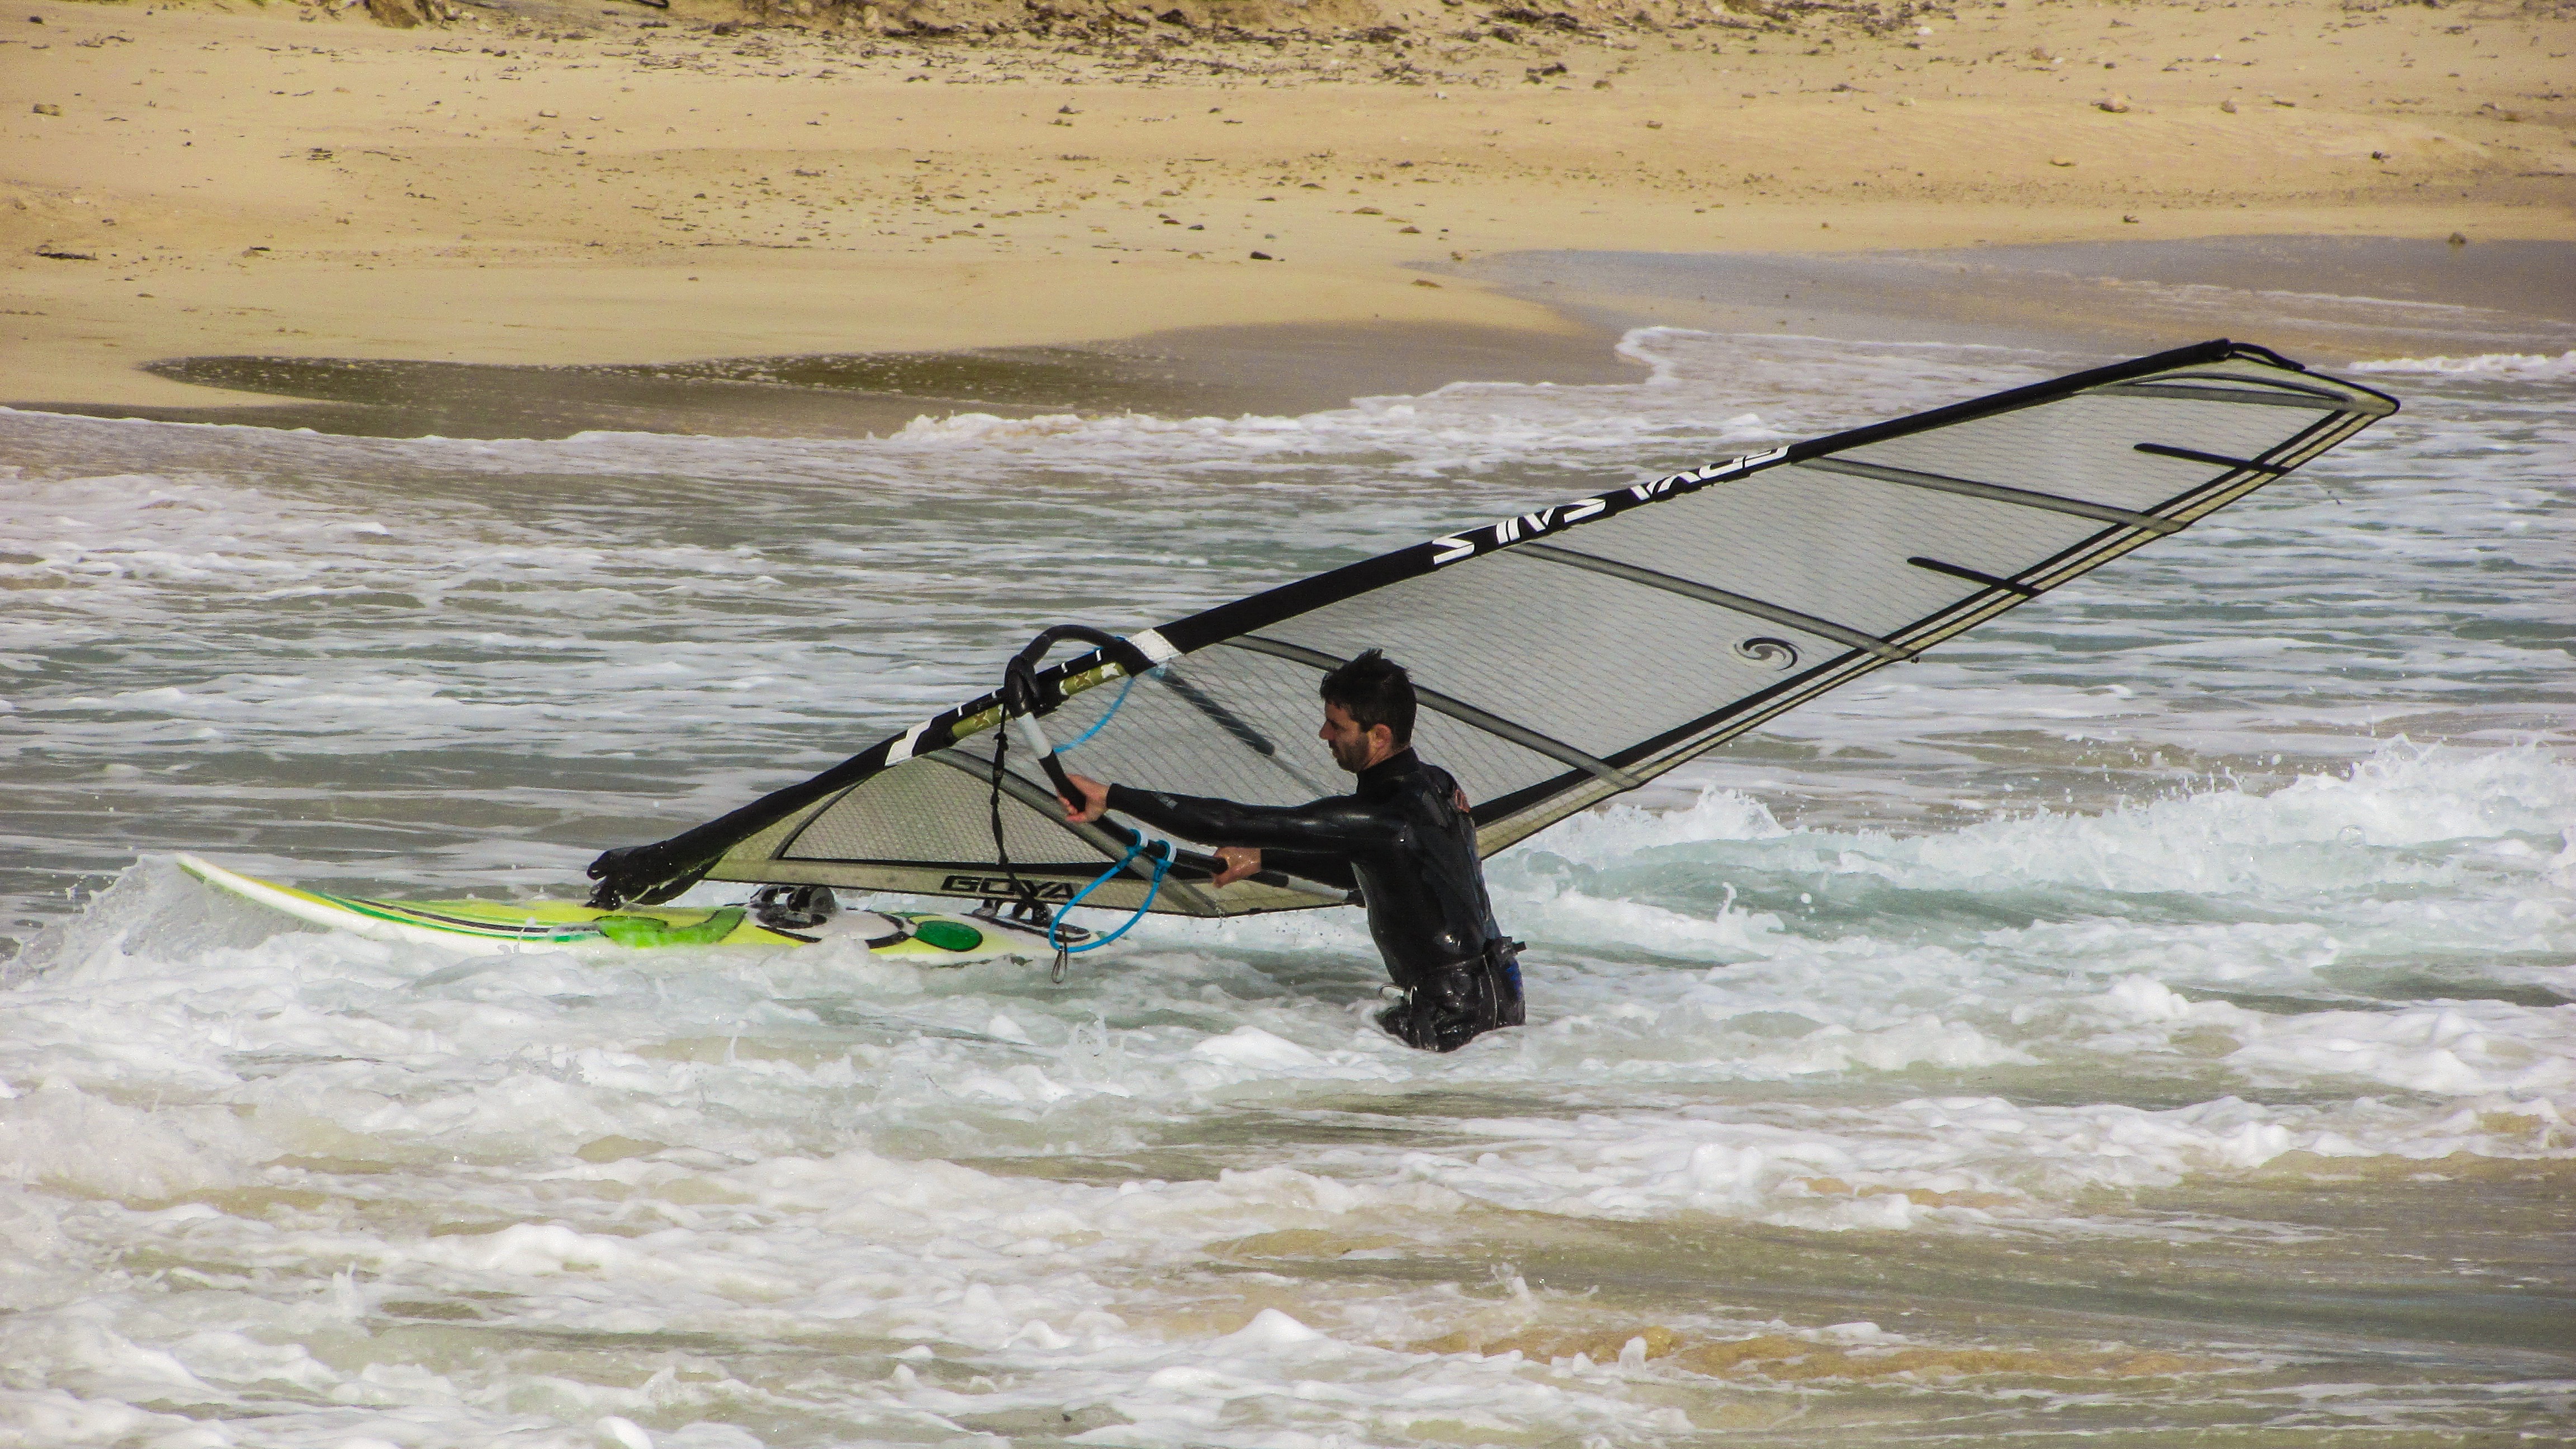
man, beach, sea, sport, boat, wave, wind, surfer, surfing, paddle, vehicle, athletic, sailing, action, surfboard, windsurfer, freedom, extreme, leisure, fun, sports, boating, windsurfing, watercraft, active, adrenaline, water sport, wind surfing, skiff, wind wave, boardsport, surfing equipment and supplies, watercraft rowing, surface water sports